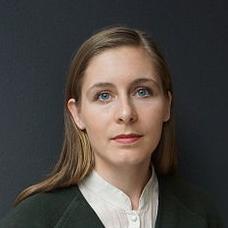
Age: 26